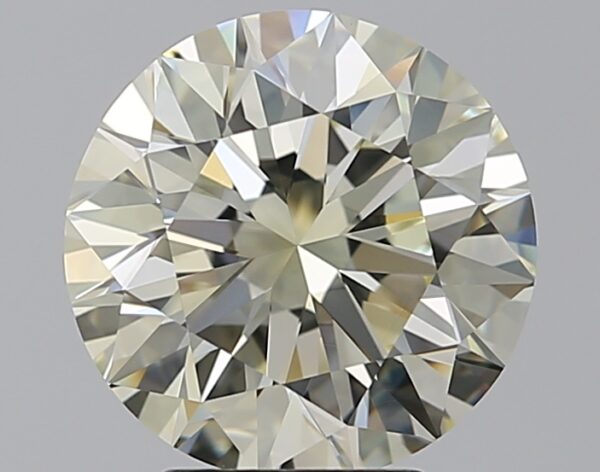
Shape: round
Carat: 3.6
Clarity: VVS1
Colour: O-P
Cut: EX
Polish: EX
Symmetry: EX
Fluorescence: M
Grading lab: GIA
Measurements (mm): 9.71 x 9.77 x 6.13